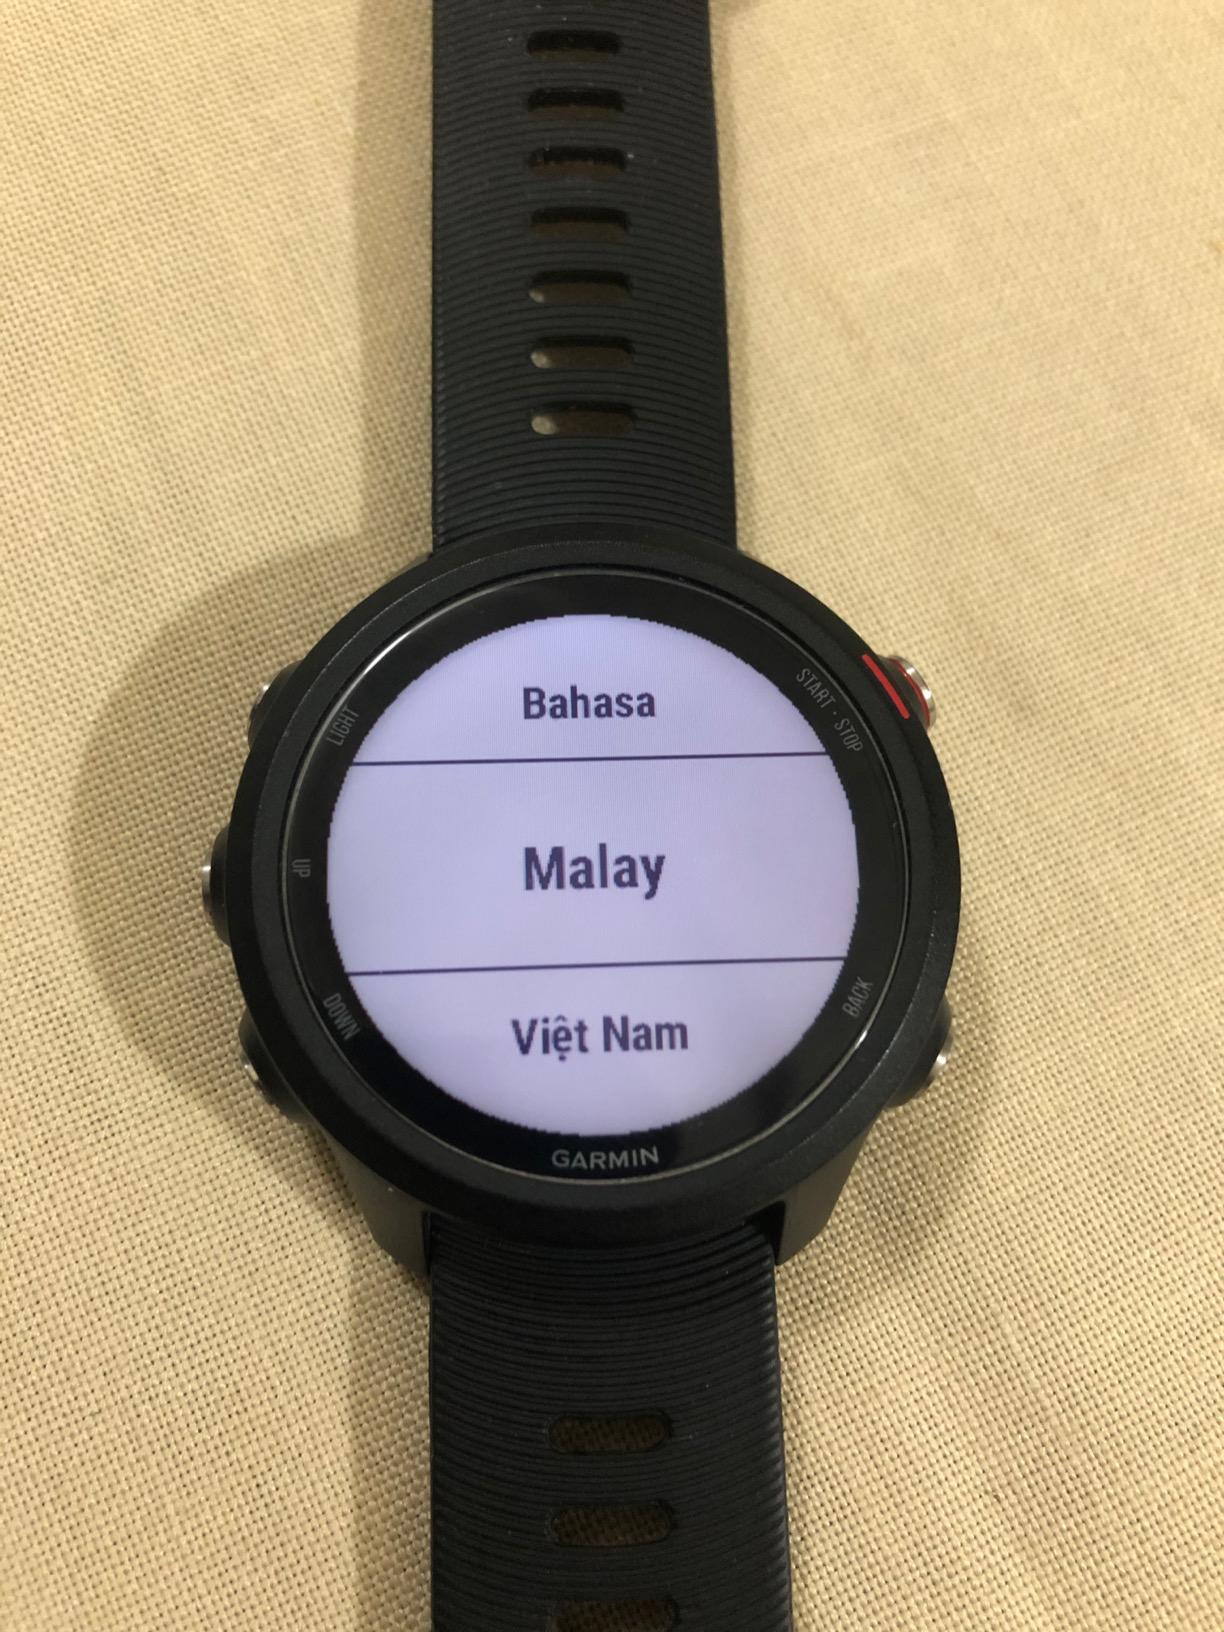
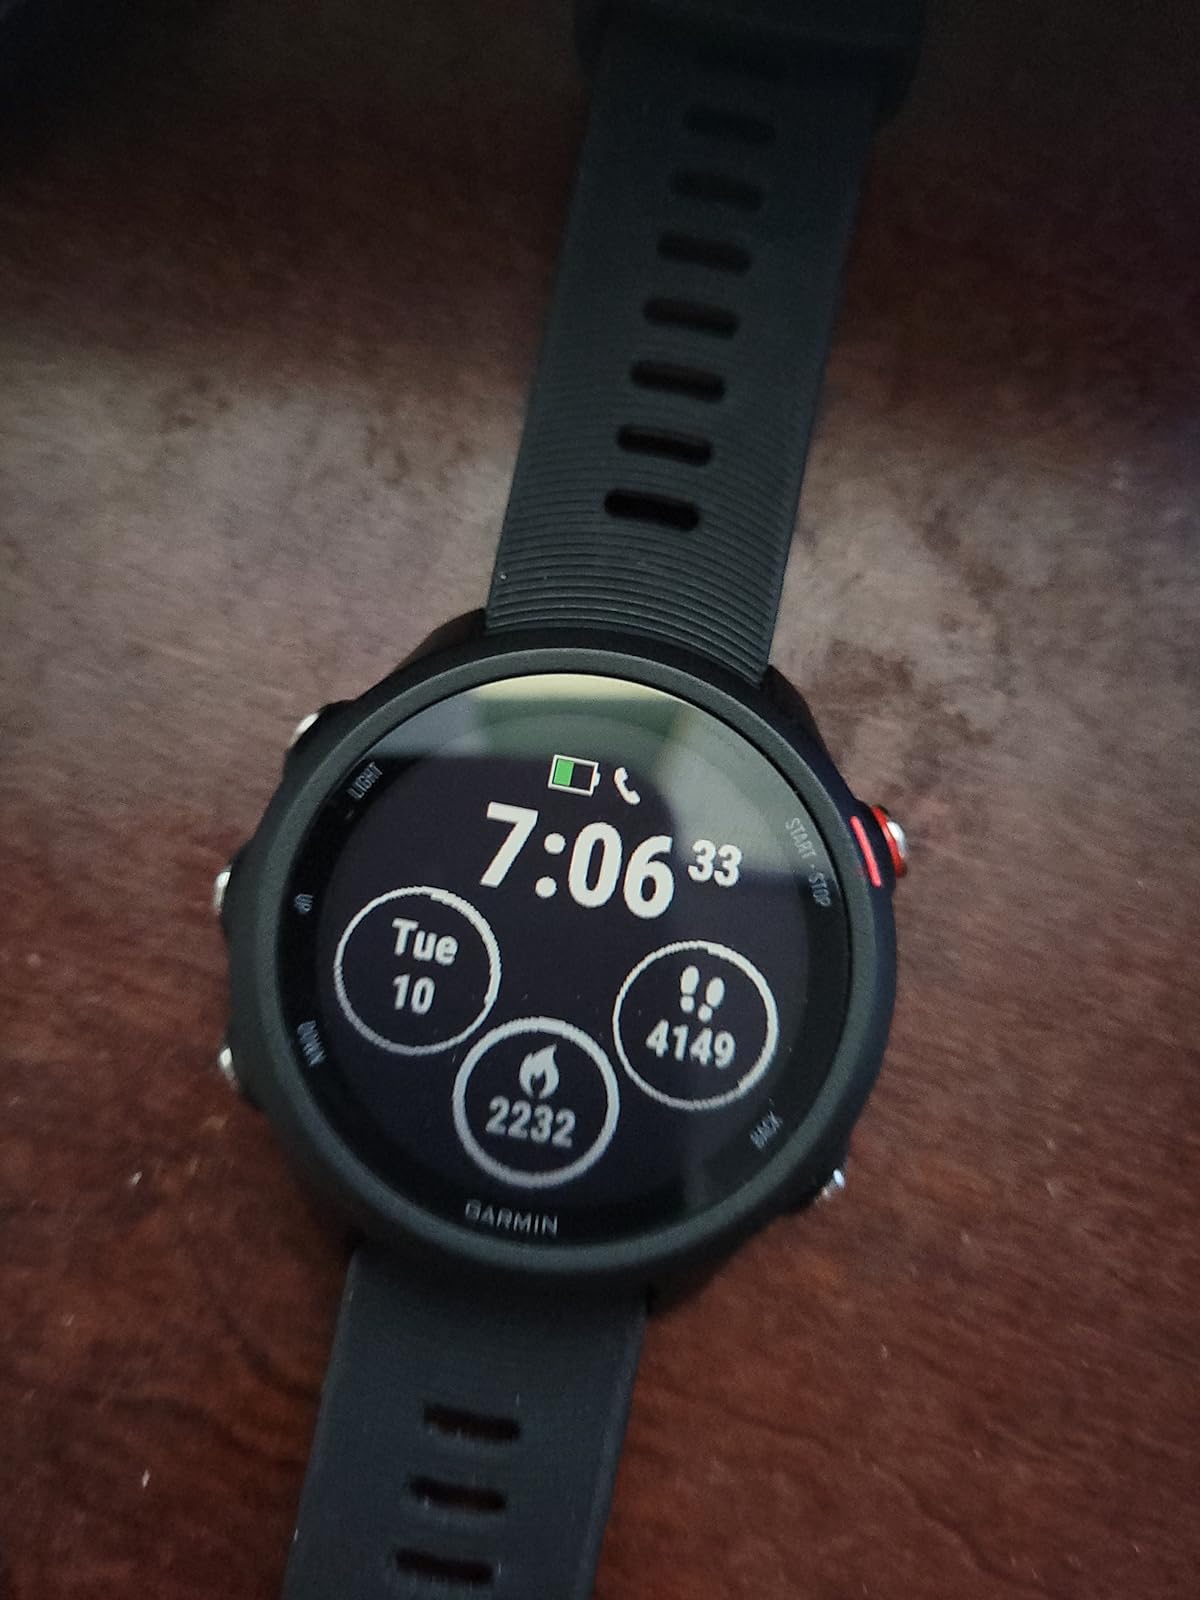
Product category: smartwatch
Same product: yes